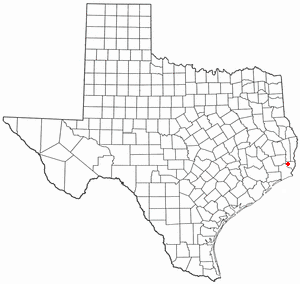
La ville de Vidor est située dans le comté d’Orange, dans l’État du Texas, aux États-Unis. Lors du recensement de 2010, sa population s’élevait à 10 579 habitants.